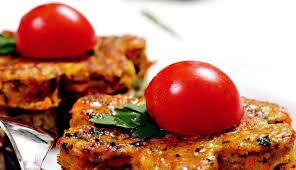
Yemek: mucver